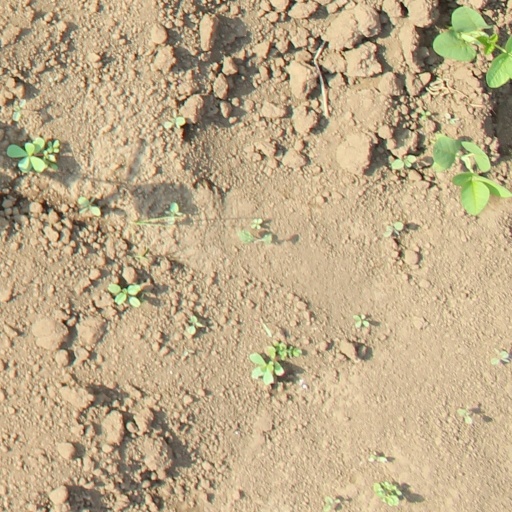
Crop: soybean